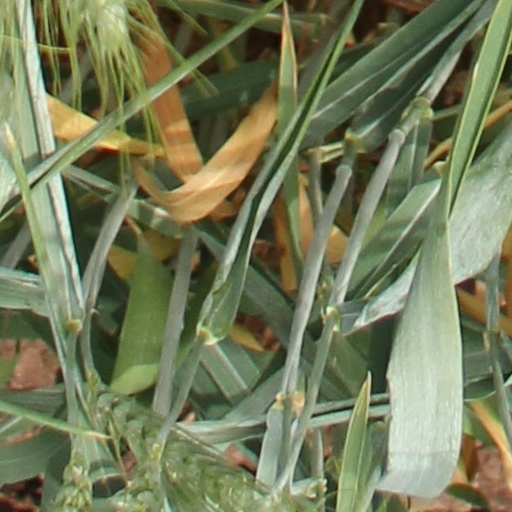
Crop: wheat